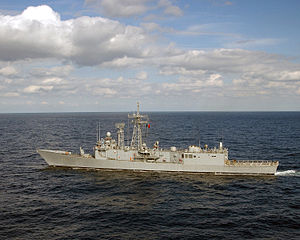
Türk Deniz Kuvvetleri / Skibs- og ubådsklasser i den tyrkiske flåde siden 1923 / 1990'erne
TCG Gediz (F495) er en G-klasse fregat (Oliver Hazard Perry-klassen).
Türk Deniz Kuvvetleri er den maritime del af Tyrkiets forsvar.